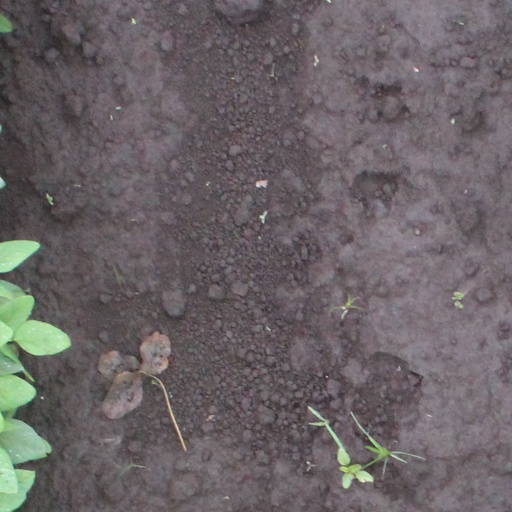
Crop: soybean